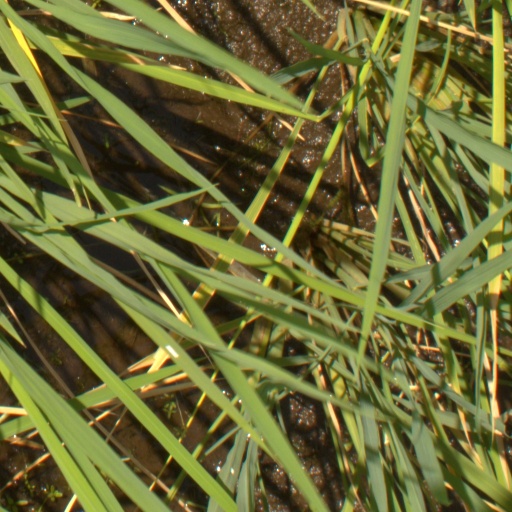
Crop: rice